Dishwasher

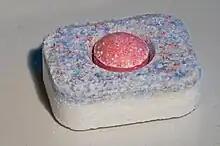
A detergent tablet

Dishwashers are designed to work using specially formulated dishwasher detergent. Over time, many regions have banned the use of phosphates in detergent and phosphorus-based compounds. They were previously used because they have properties that aid in effective cleaning. The concern was the increase in algal blooms in waterways caused by increasing phosphate levels (see eutrophication). Seventeen US states have partial or full bans on the use of phosphates in dish detergent, and two US states (Maryland and New York) ban phosphates in commercial dishwashing. Detergent companies claimed it is not cost effective to make separate batches of detergent for the states with phosphate bans, and so most have voluntarily removed phosphates from all dishwasher detergents.